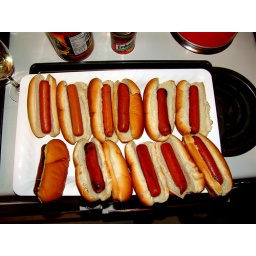
notice a glass of white wine in the upper left corner. now THAT'S a winning combination...